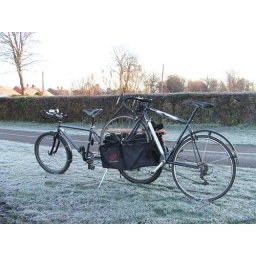
towing a bike in - the company truck